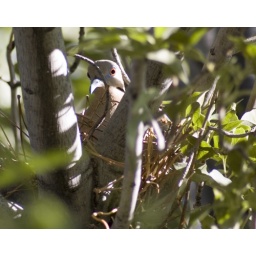
Mother bird nesting in our tree